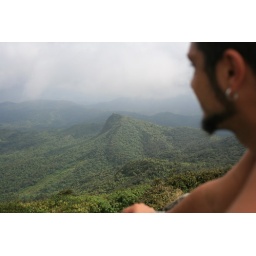
The tower in the distance is the one with all the clouds and algae growing on the side. El Yunque Rainforest